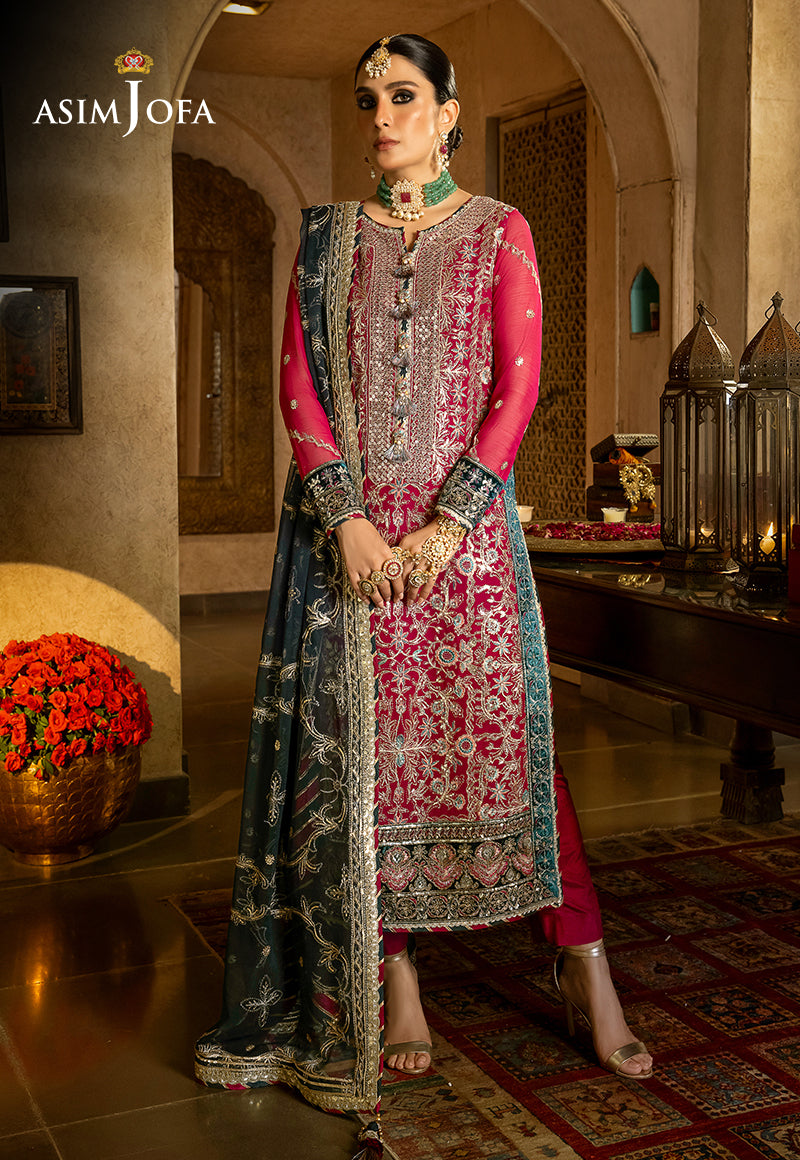
pink red embroidered salwar suit